Time to Say Hello

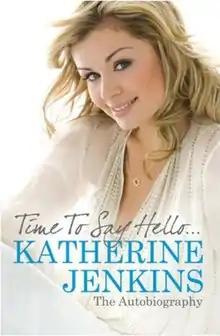

Time to Say Hello: The Autobiography is a 2008 autobiography by Katherine Jenkins. It was published in hardback in January 2008 by Orion Books.